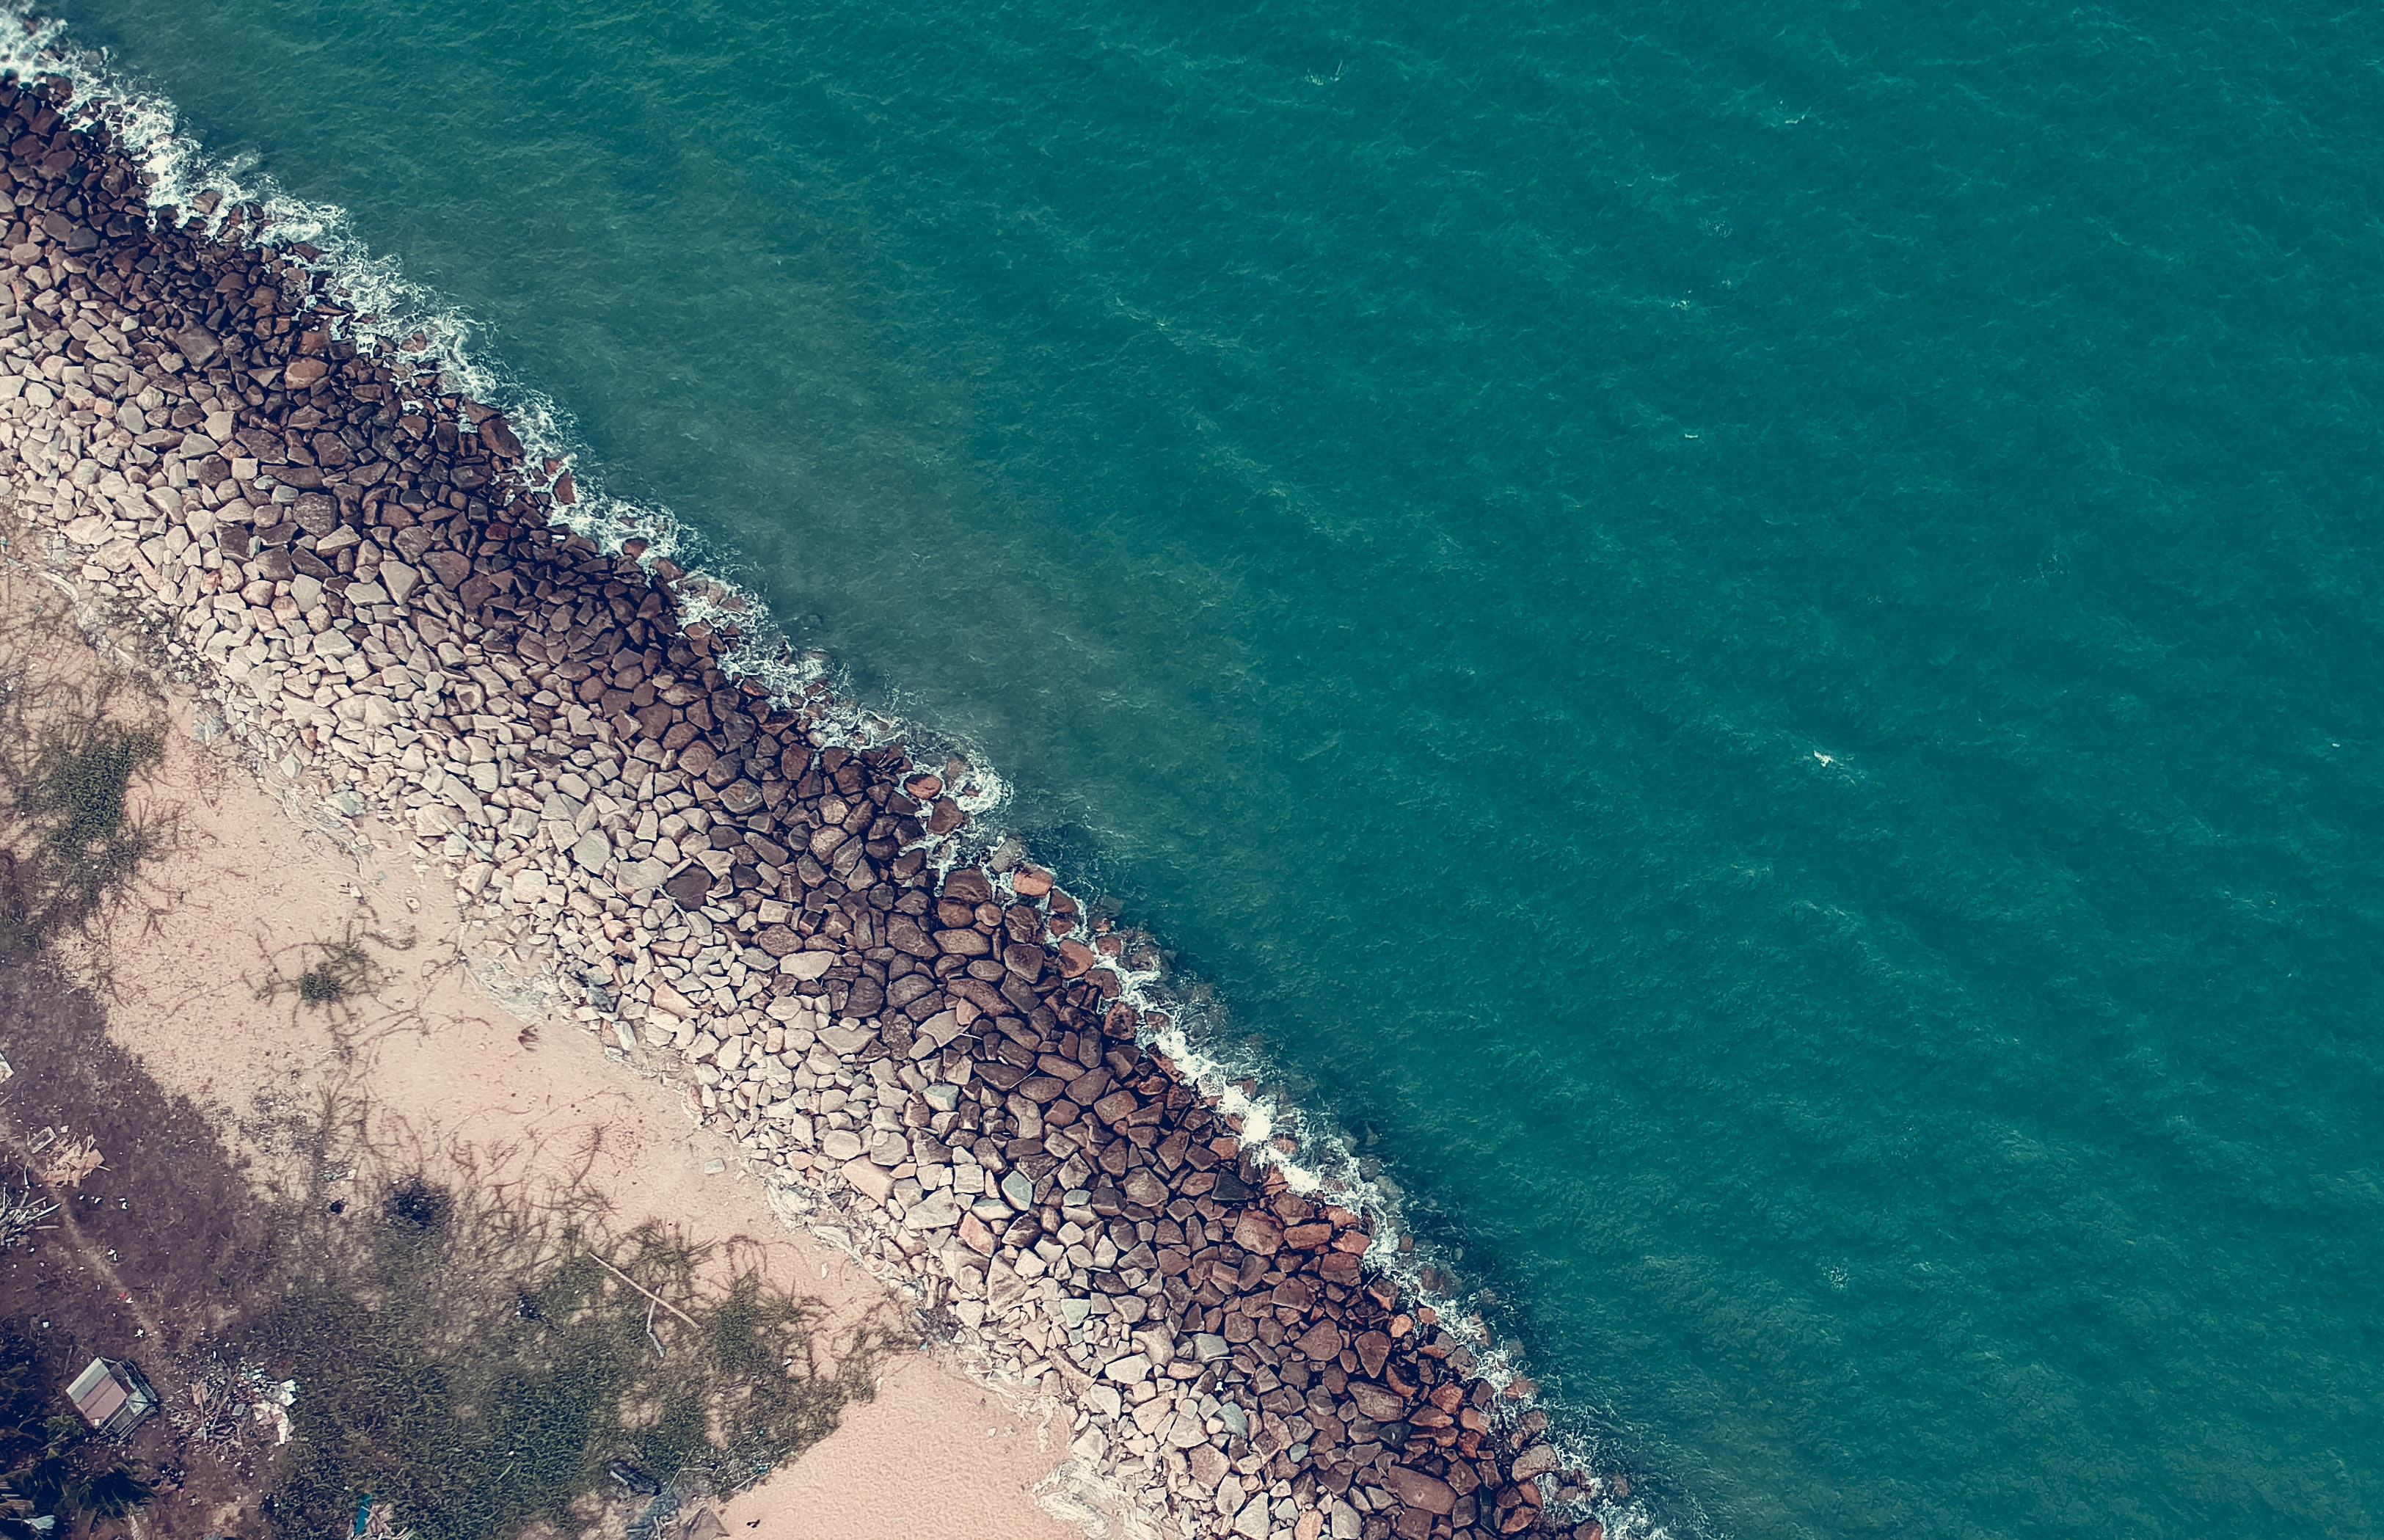
water, green, sea, blue, sky, ocean, coast, turquoise, shore, coastal and oceanic landforms, beach, aerial photography, photography, summer, wave, sand, mountain, vacation, landscape, inlet, wind wave, tropics, bay, tourism